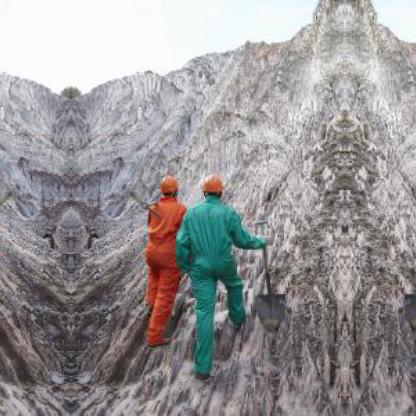
Objects in the image:
label: helmet
label: helmet